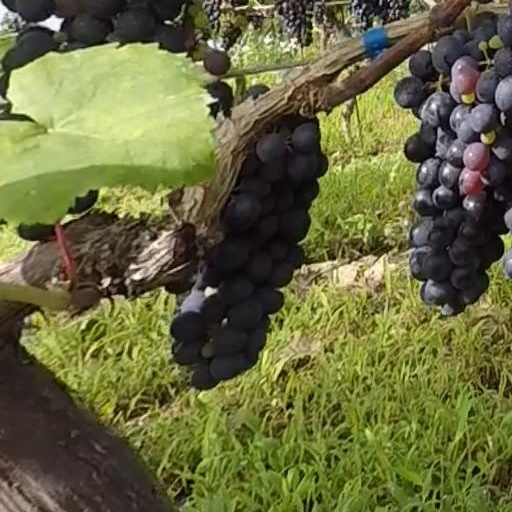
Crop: grape